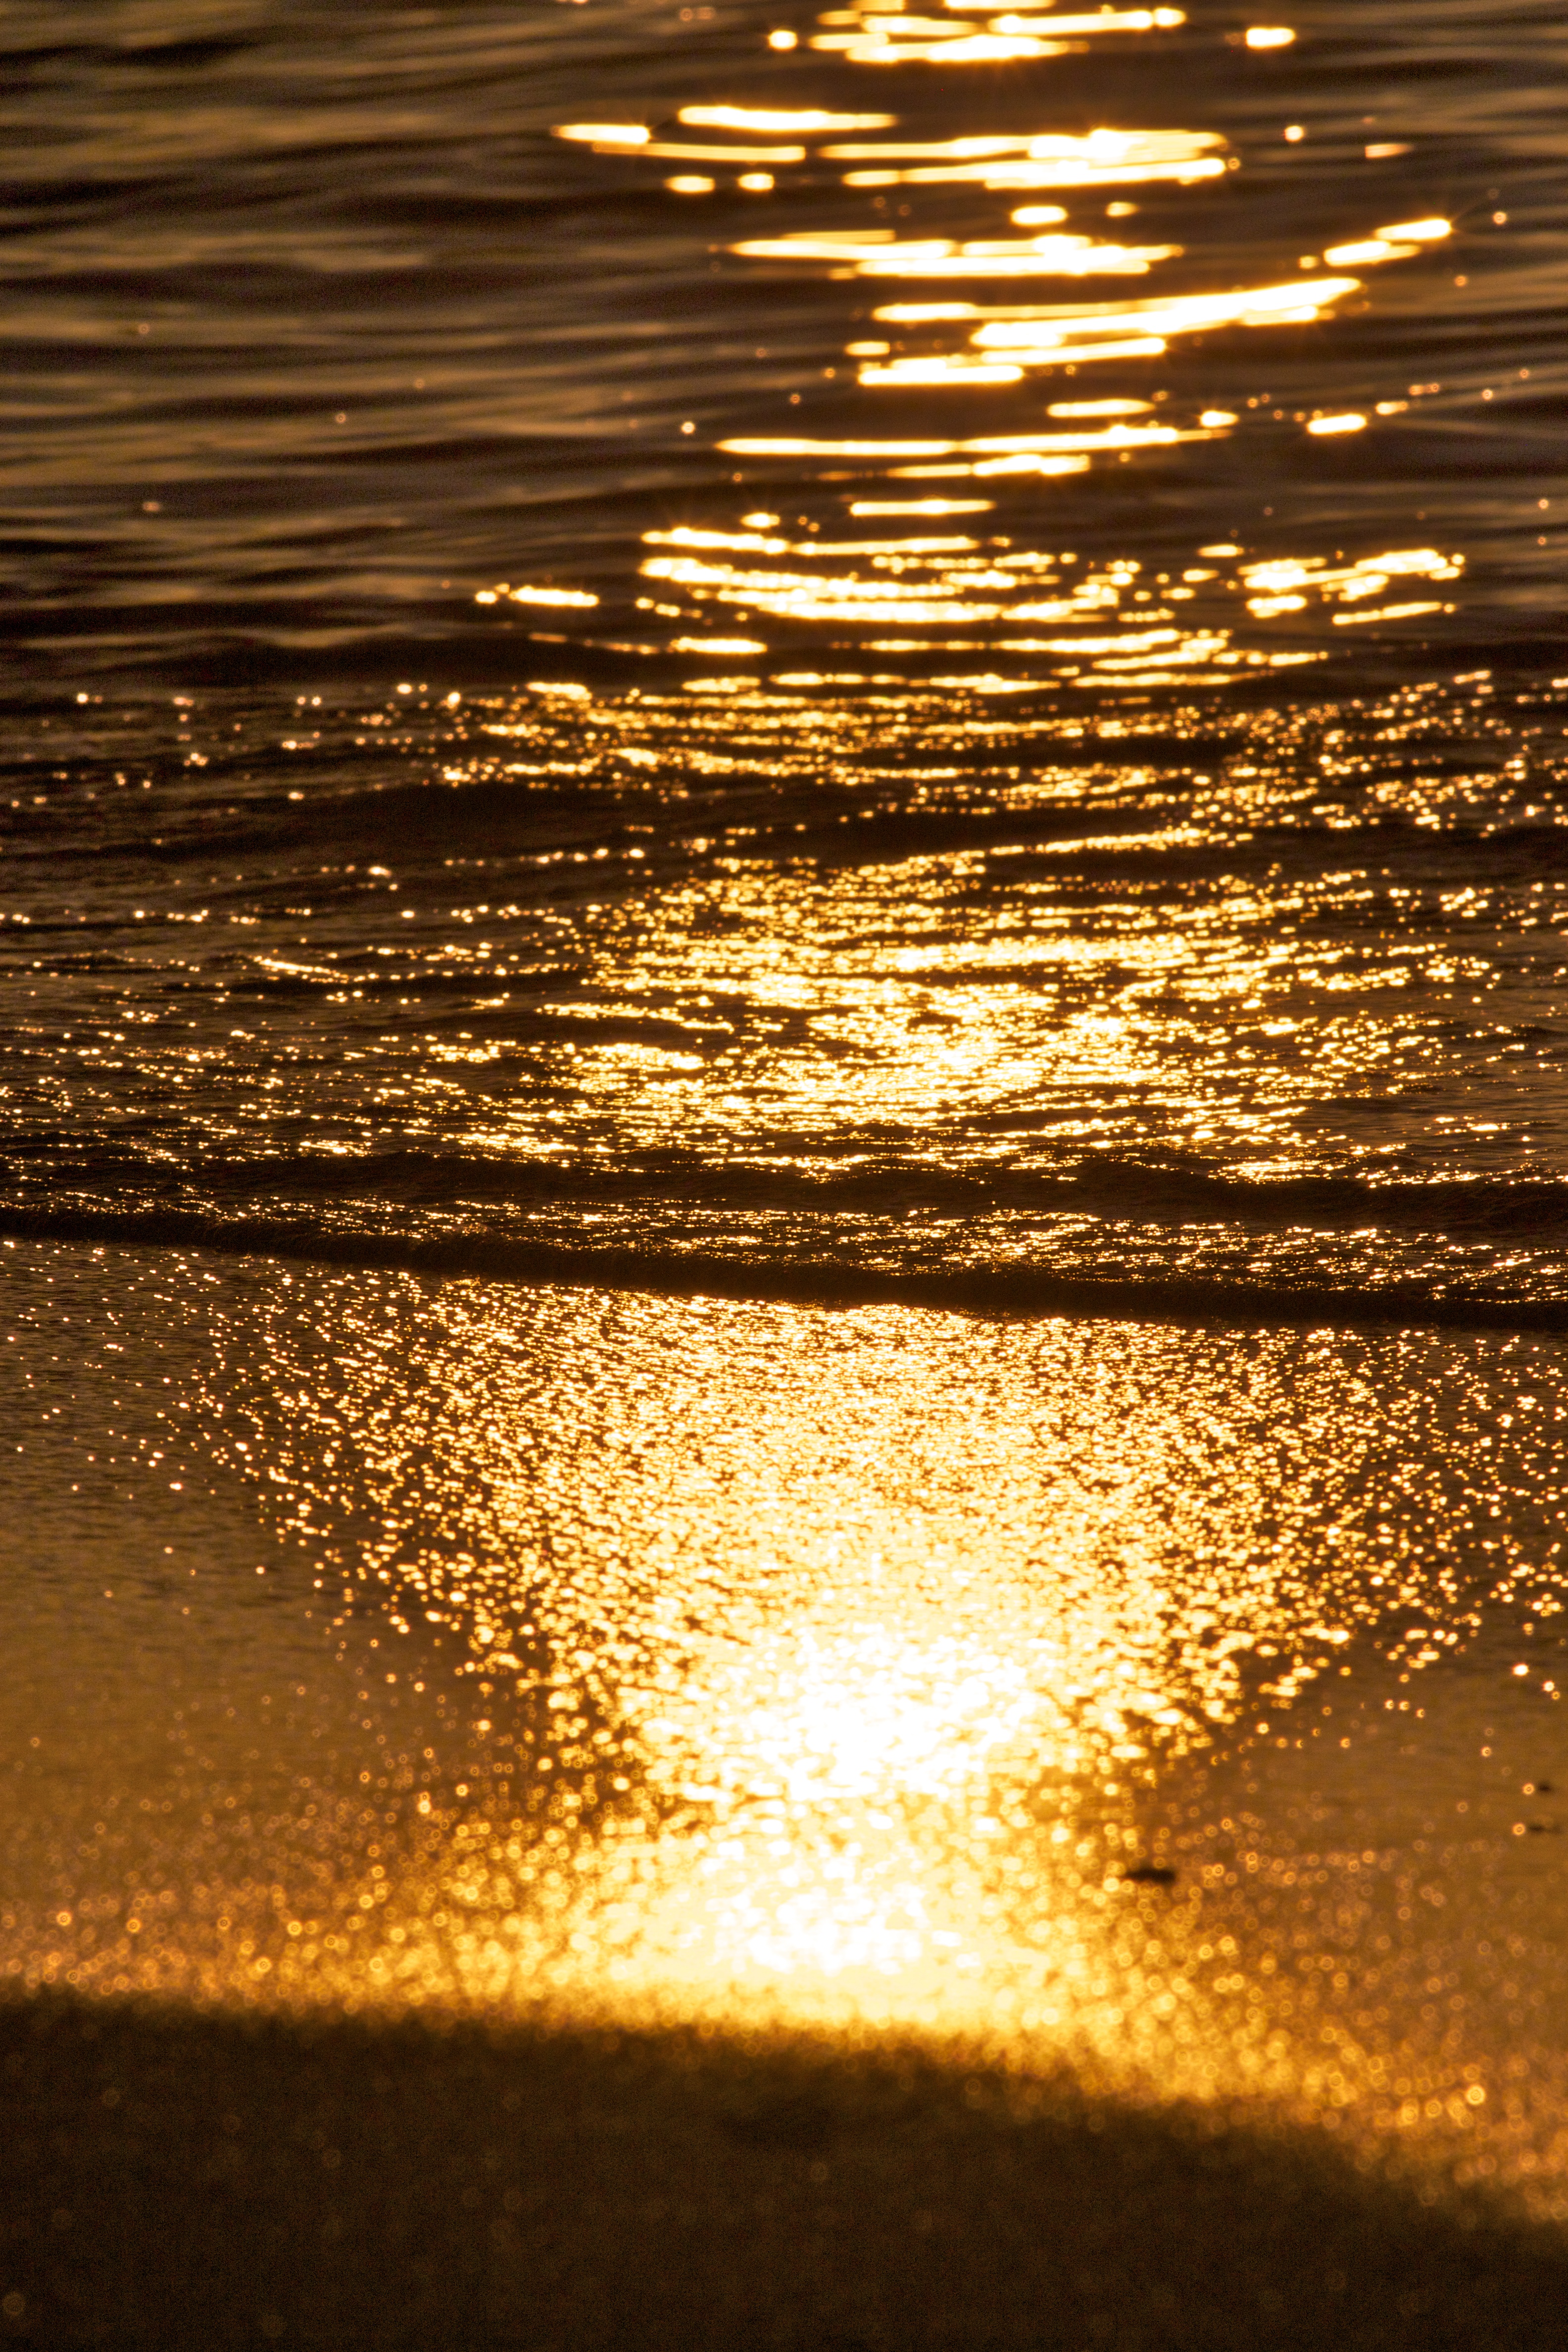
beach, water, sand, light, sun, sunrise, sunset, night, sunlight, morning, leaf, wave, evening, reflection, yellow, odyssey, macro photography